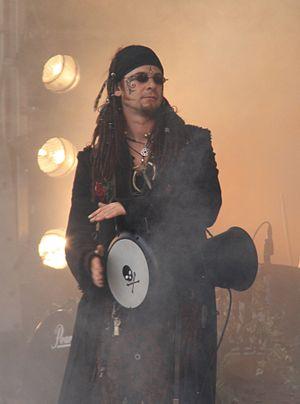
Steve Evans - Van der Harten né le 24 juillet 1967 en Cornouailles en Angleterre est un musicien, auteur-compositeur et chanteur anglo-néerlandais.